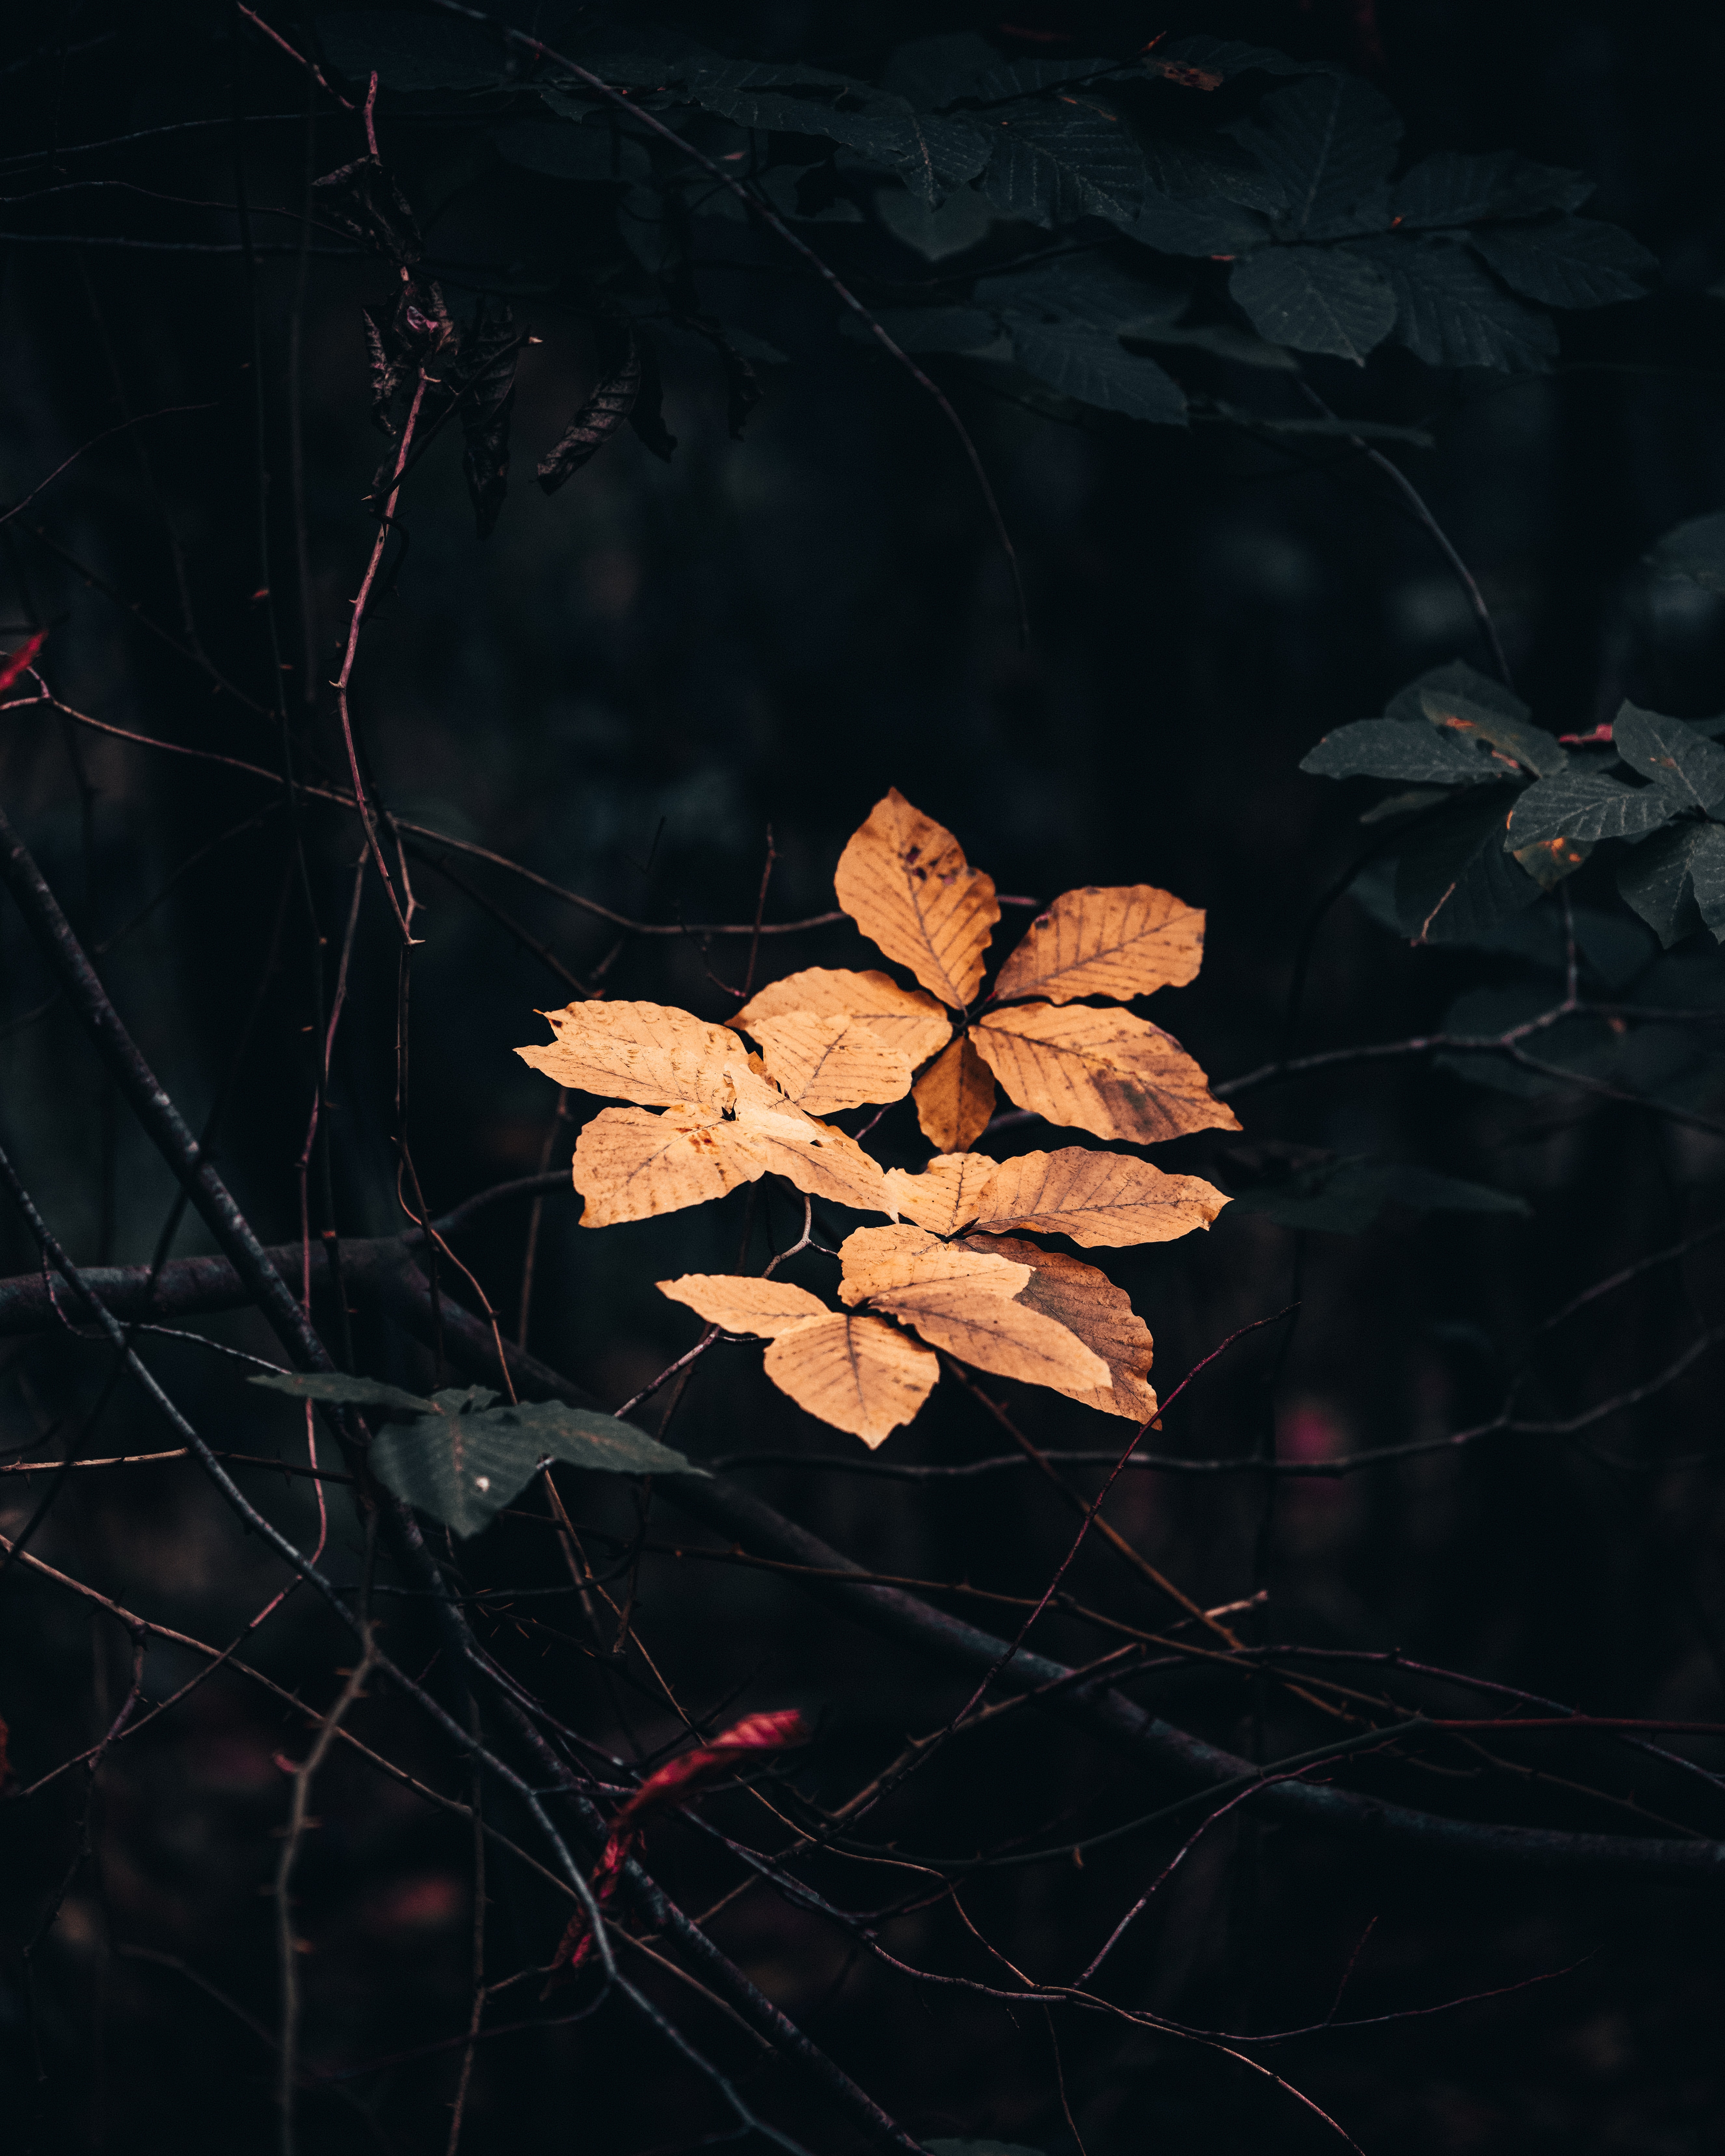
natural, plant, wood, branch, twig, organism, natural landscape, liquid, terrestrial plant, Tints and shades, deciduous, art, pattern, tree, symmetry, flowering plant, darkness, event, still life photography, forest, plant stem, illustration, visual arts, trunk, road surface, reflection, grass, autumn, night, midnight, soil, still life, shadow, Northern hardwood forest, temperate broadleaf and mixed forest